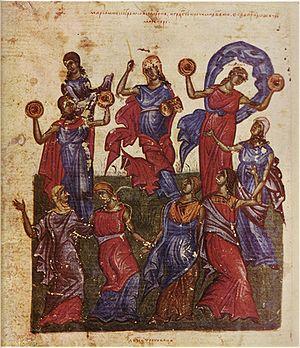
Cet article traite des religions ou phénomènes religieux, passés et présents, des populations sur le territoire de l'actuelle Bulgarie.